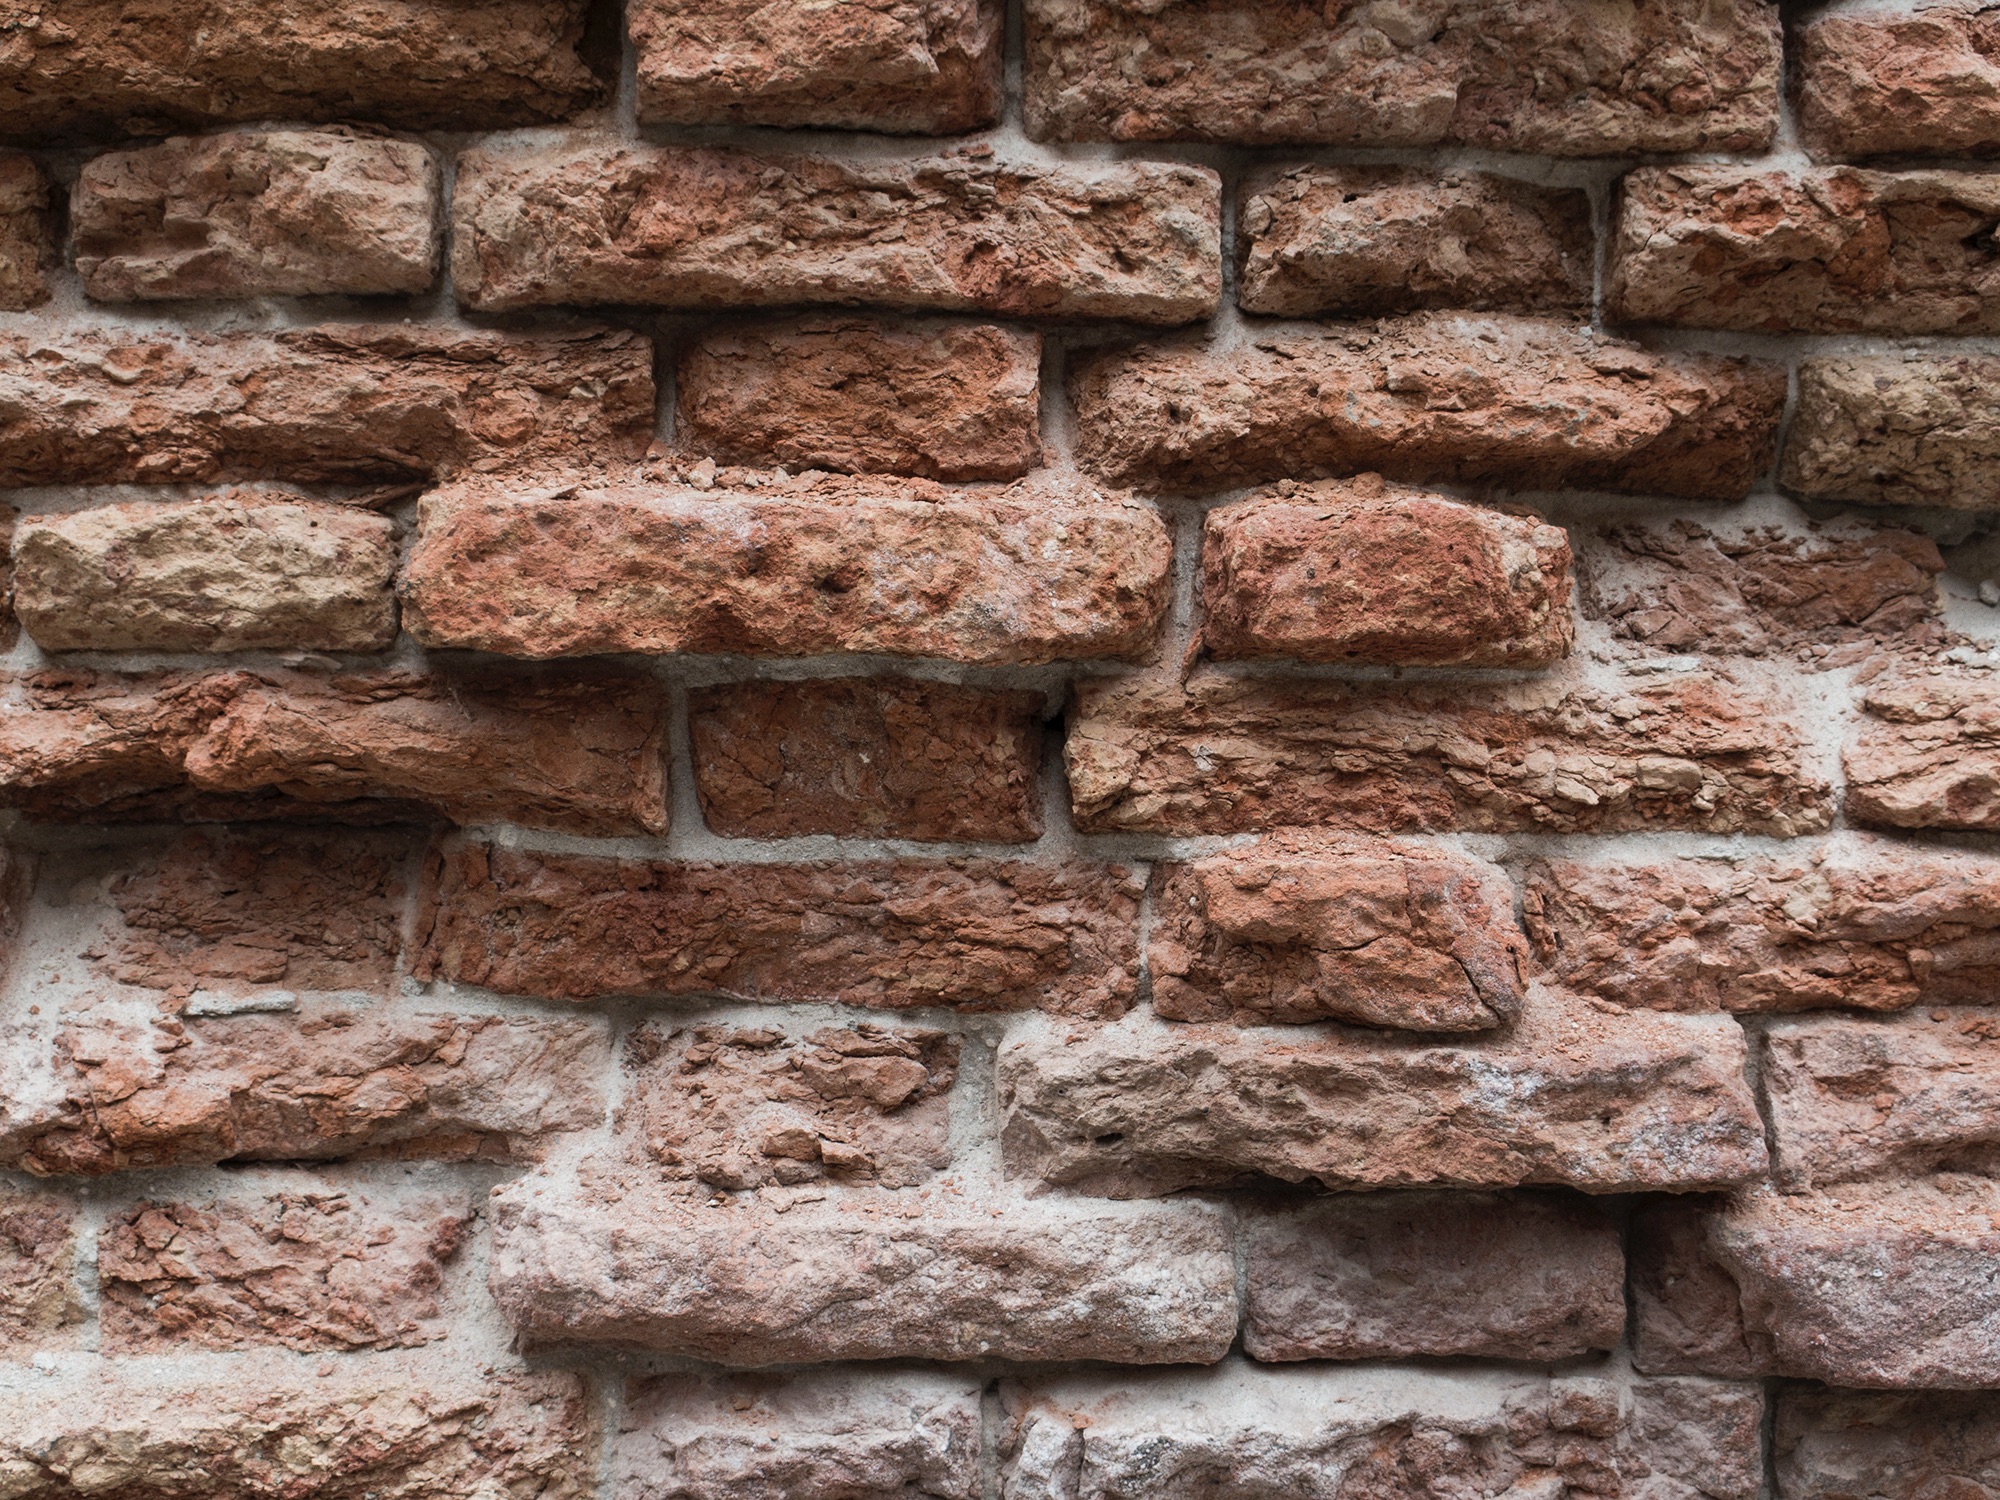
rock, floor, wall, soil, stone wall, brick, material, brickwork, flooring